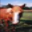
Label: horse